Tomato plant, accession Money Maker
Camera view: horizontal (90 deg, fisheye); turntable rotation: 90 degrees
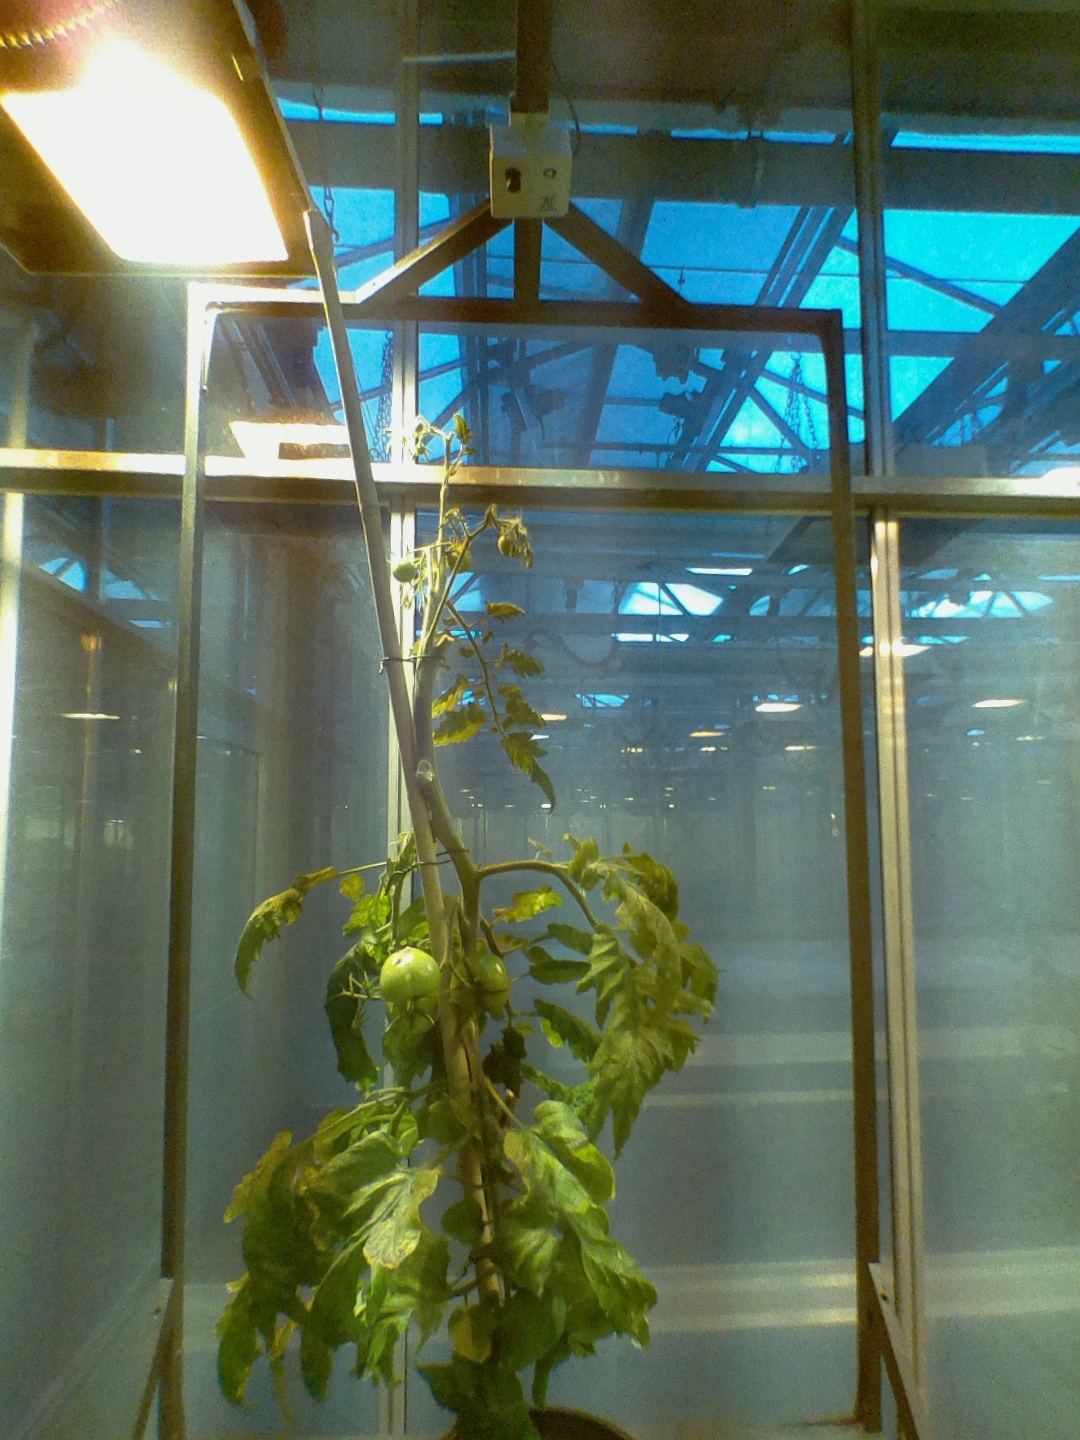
BBCH growth stage 76: 60%-70% of final fruit size